Hikone, Shiga

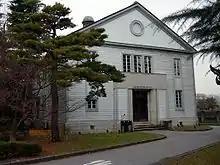
Shiga University

The key industries of Hikone are the manufacturing of butsudan, textiles, and valves. Bridgestone has a tire manufacturing plant here. Fujitec, Ohmi Railway, and Heiwadō (the largest supermarket chain in Shiga) are headquartered in Hikone.